European Anti-Fraud Office

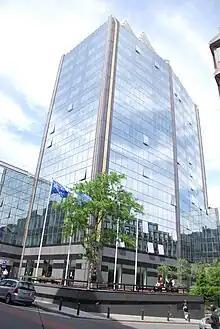
European Anti-fraud Office, Rue Joseph II, Brussels

The European Anti-Fraud Office (commonly known as OLAF, from the ) is a body mandated by the European Union (EU) with protecting the Union's financial interests. It was founded on 28 April 1999, under the European Commission Decision 1999/352. Its tasks are threefold: